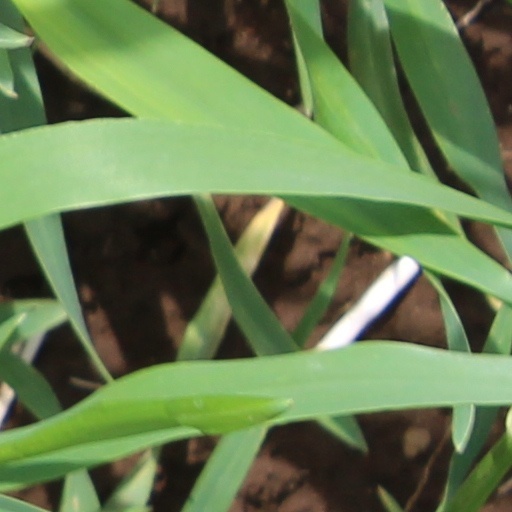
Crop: wheat